Western barn owl

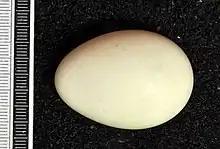
Egg, Collection Museum Wiesbaden, Germany

The diet of the barn owl has been much studied; the items consumed can be ascertained from identifying the prey fragments in the pellets of indigestible matter that the bird regurgitates. Studies of diet have been made in most parts of the bird's range, and in moist temperate areas over 90% of the prey tends to be small mammals, whereas in hot, dry, unproductive areas, the proportion is lower, and a great variety of other creatures are eaten depending on local abundance. Most prey is terrestrial but bats and birds are also taken, as well as lizards, amphibians and insects. Even when they are plentiful and other prey scarce, earthworms do not seem to be consumed.